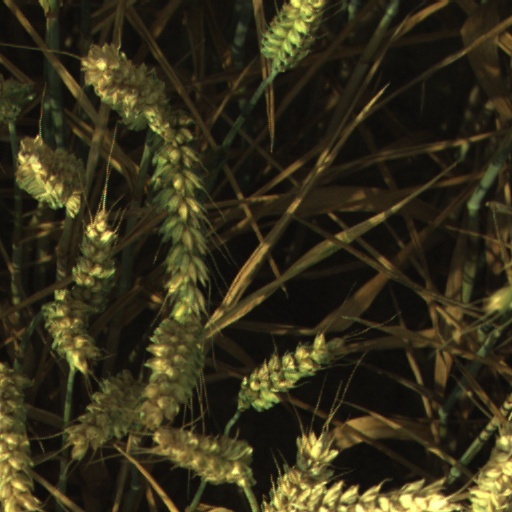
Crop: wheat